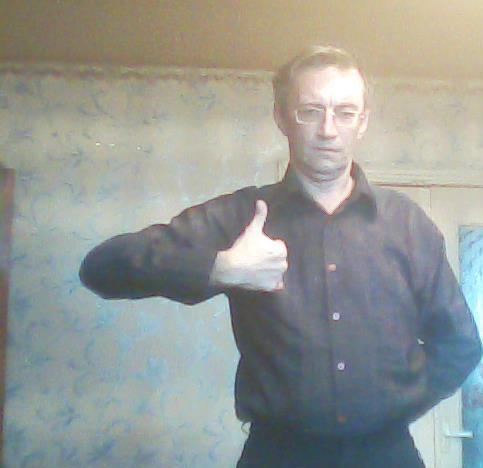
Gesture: like